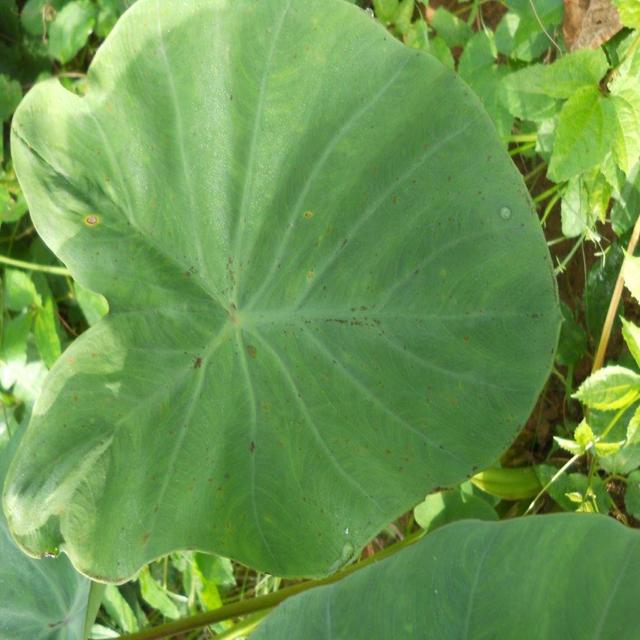
Label: Healthy